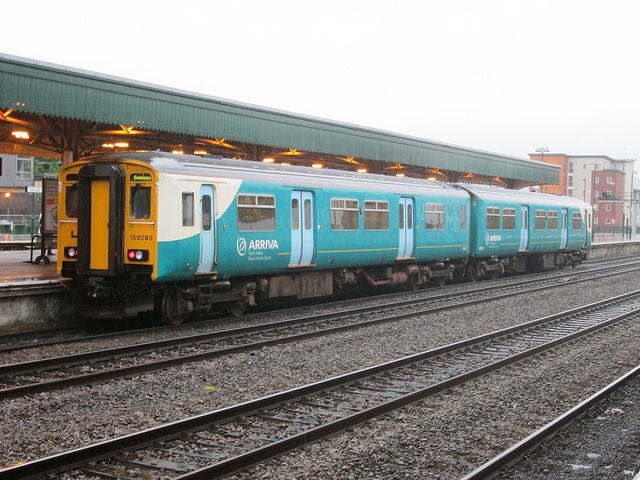
A train on one of several tracks at a train station.

A teal train at the docking station for passengers.

Blue, white and orange train is parked at the train station on the tracks.

Passenger train at stop waiting for consumers to load

A blue train is sitting still at a station.